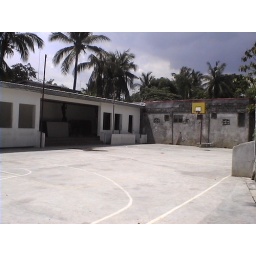
The Public Library will be located in the new building after the windows and door have been installed.